Gregory van der Wiel

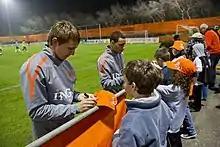
Van der Wiel signing autographs along with Luuk de Jong while on international duty

Van der Wiel was actively involved in the Netherlands' 2010 World Cup qualification campaign, having competed with John Heitinga for the starting right-back position. After the Netherlands secured qualification to the tournament proper, Van der Wiel was named to the 23-man squad by manager Bert van Marwijk. He previously aimed for his goal to make a selection for the World Cup squad prior to that.